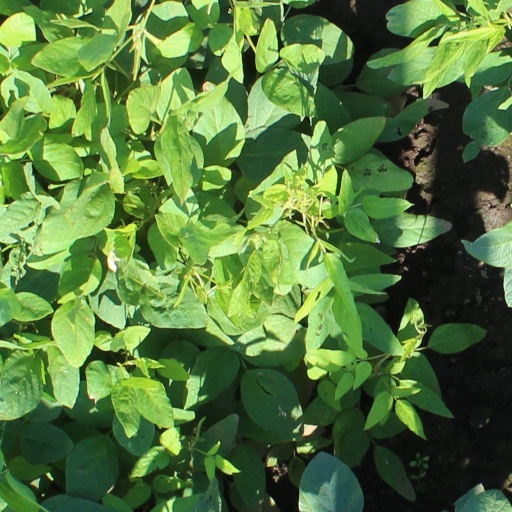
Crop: soybean